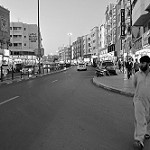
Label: B & W